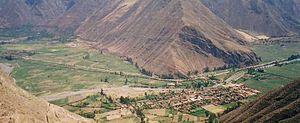
Le río Urubamba est une rivière importante du Pérou, partiellement navigable, qui rejoint le rio Tambo pour former l'Ucayali, une des deux grandes rivières qui constituent le cours supérieur de l'Amazone.